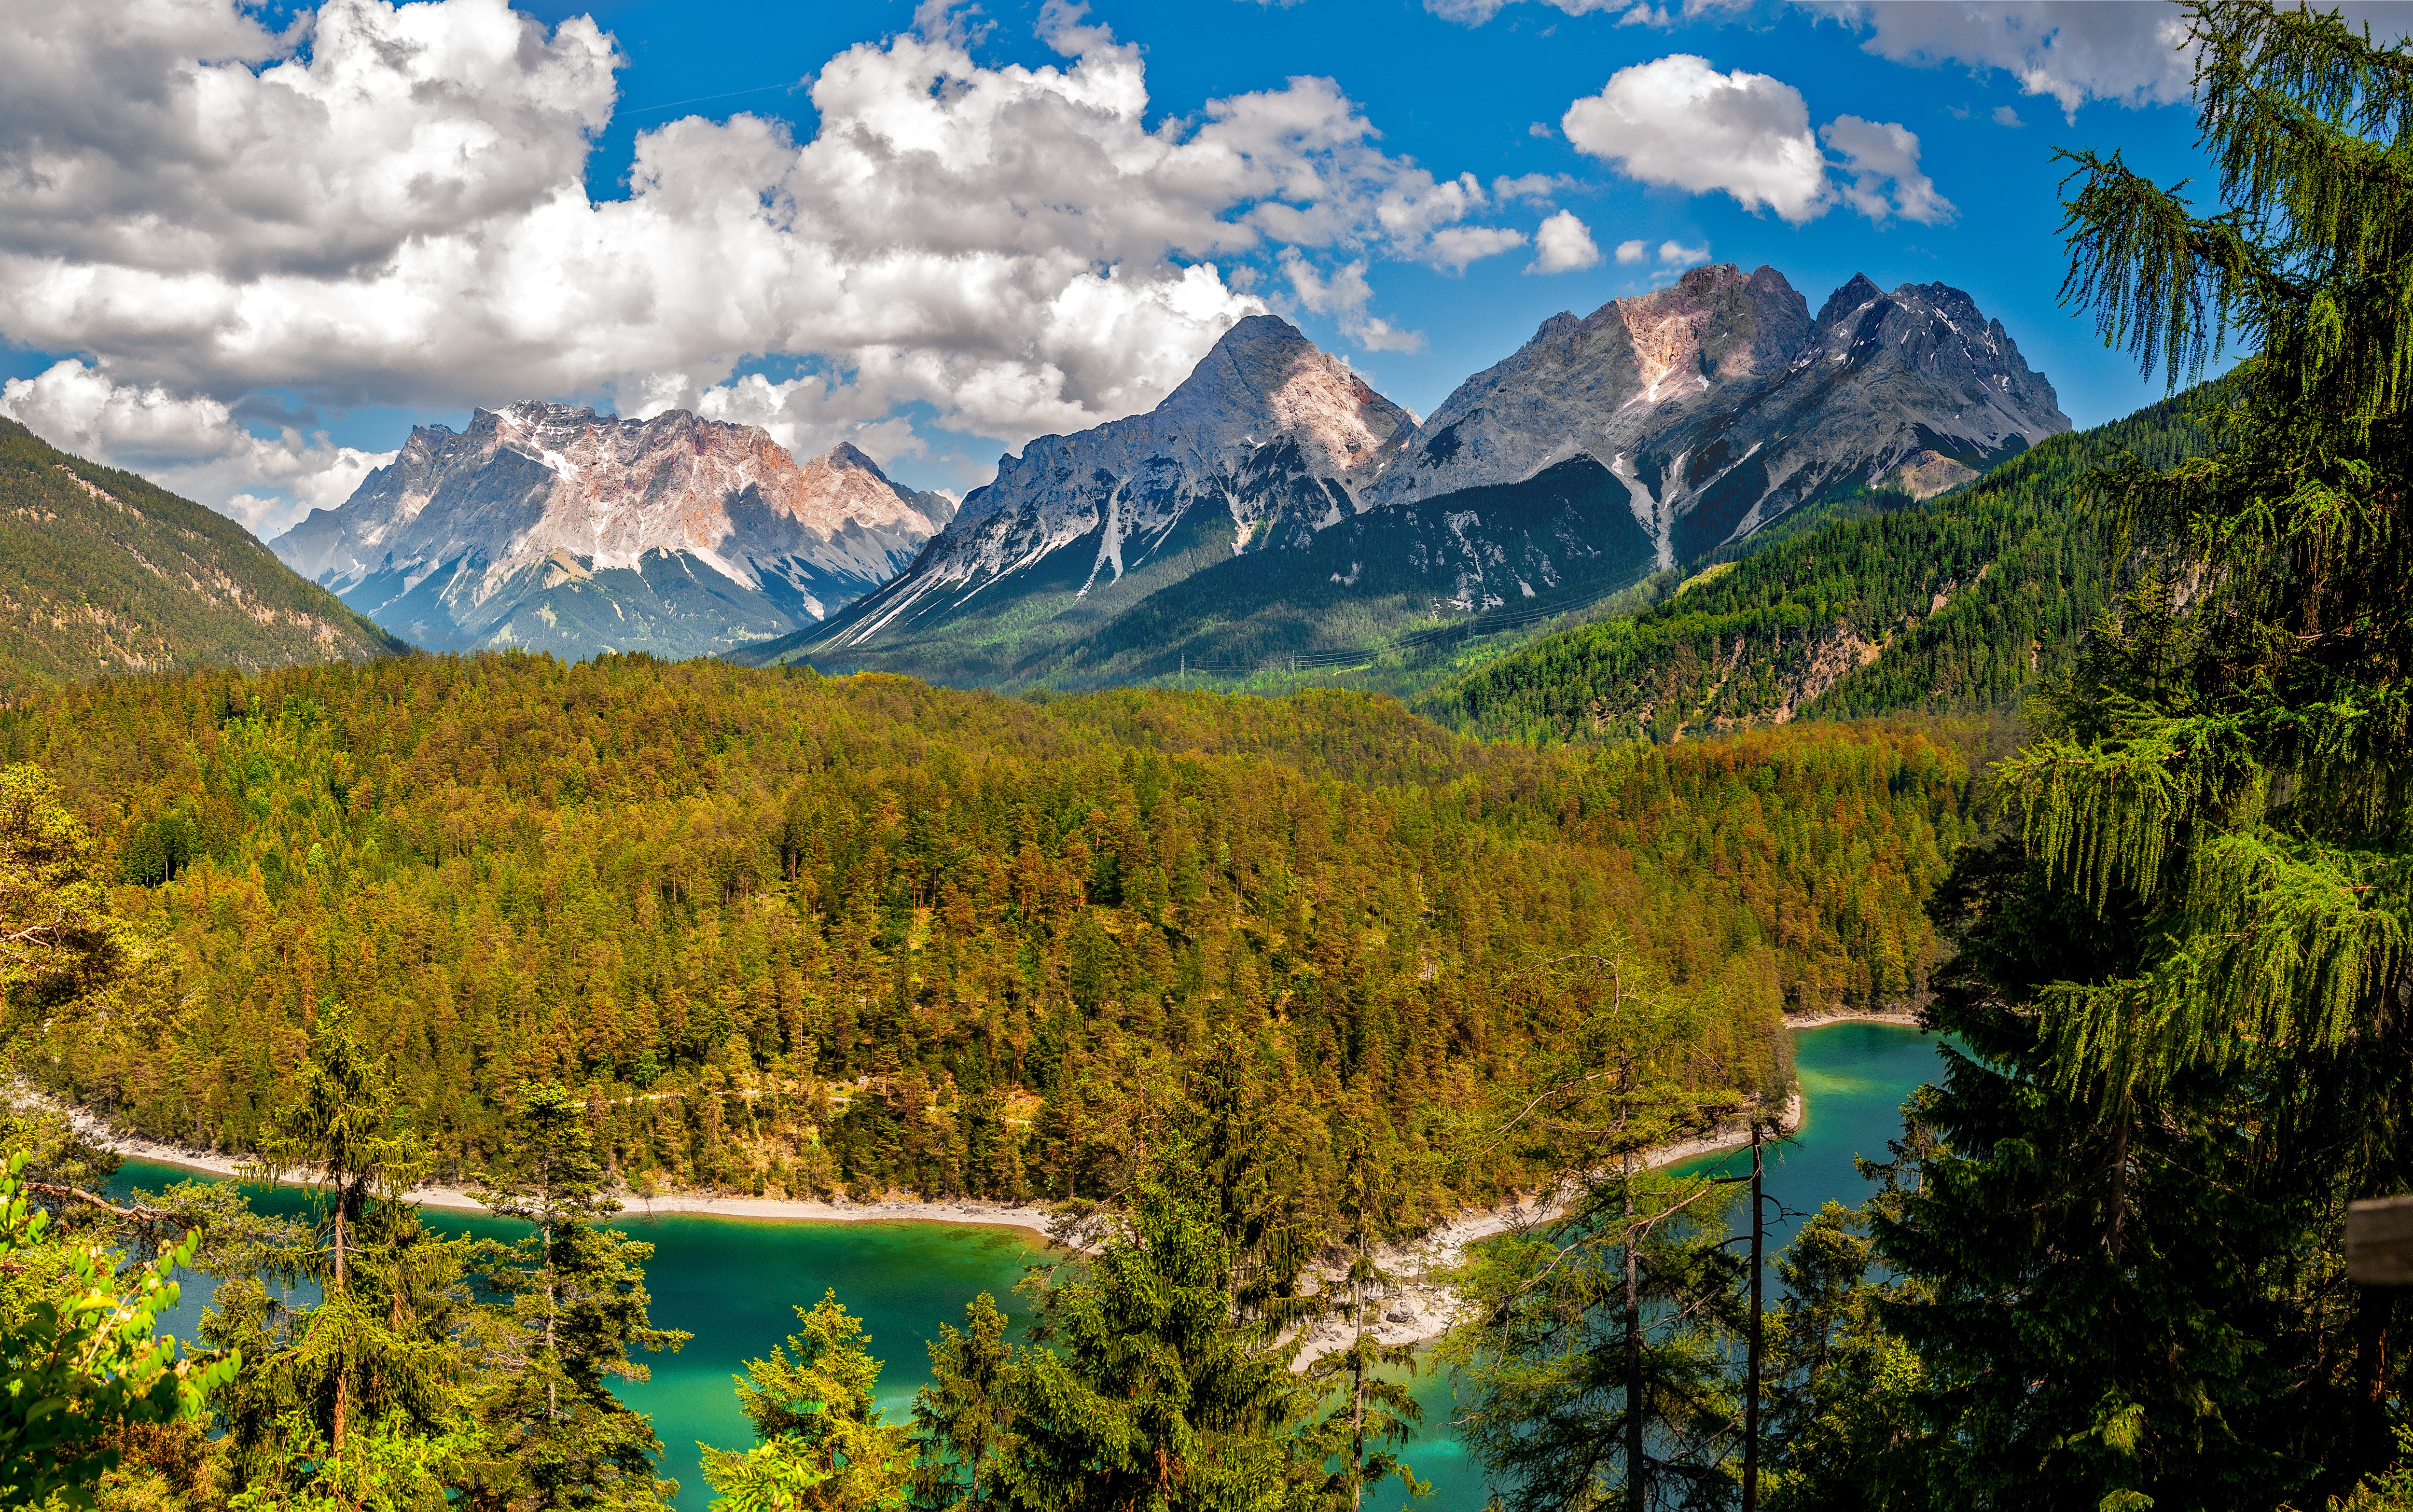
landscape, wilderness, mountain, meadow, lake, view, valley, mountain range, summer, natural, park, national park, ridge, blue sky, austria, clouds, mountains, alps, plateau, zugspitze, ecosystem, landform, tarn, mountain pass, geographical feature, mountainous landforms